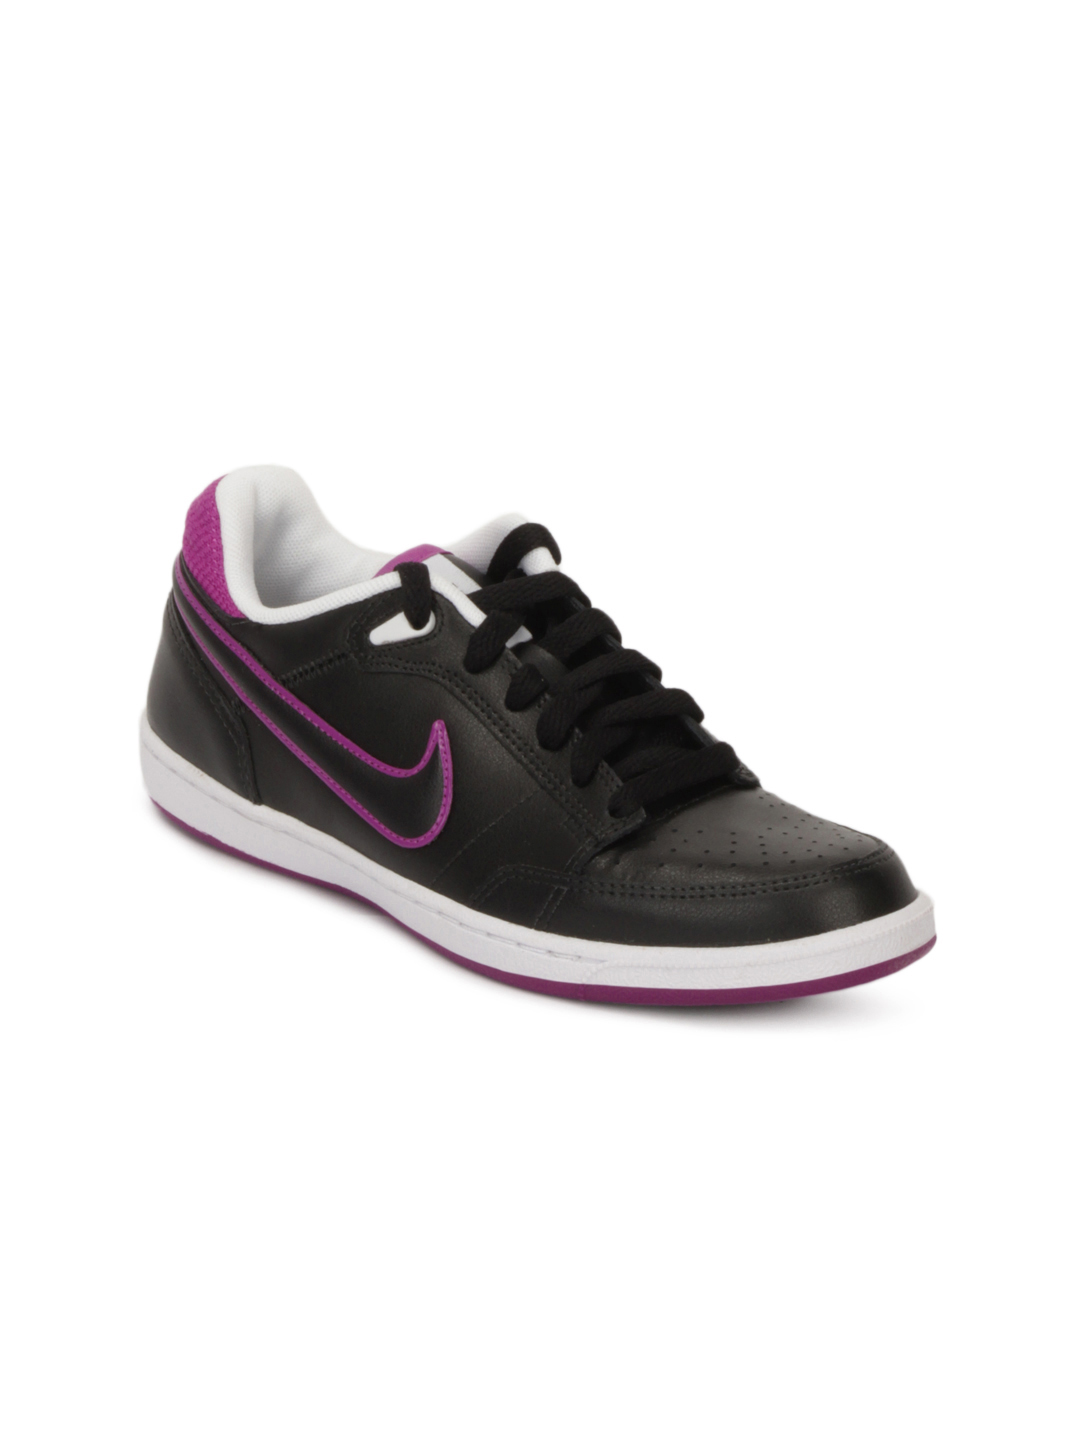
Nike Women Double Team Lite Black Shoes
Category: Footwear / Shoes / Casual Shoes
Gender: Women
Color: Black
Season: Summer 2012
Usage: Casual